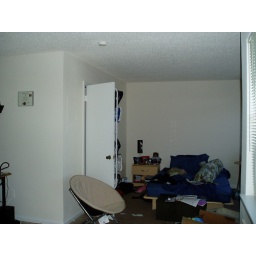
taken by the balcony door